Elliott Daingerfield

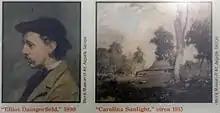

Elliott Daingerfield (1859–1932) was an American artist who lived and worked in North Carolina. He is considered one of North Carolina's most prolific artists.